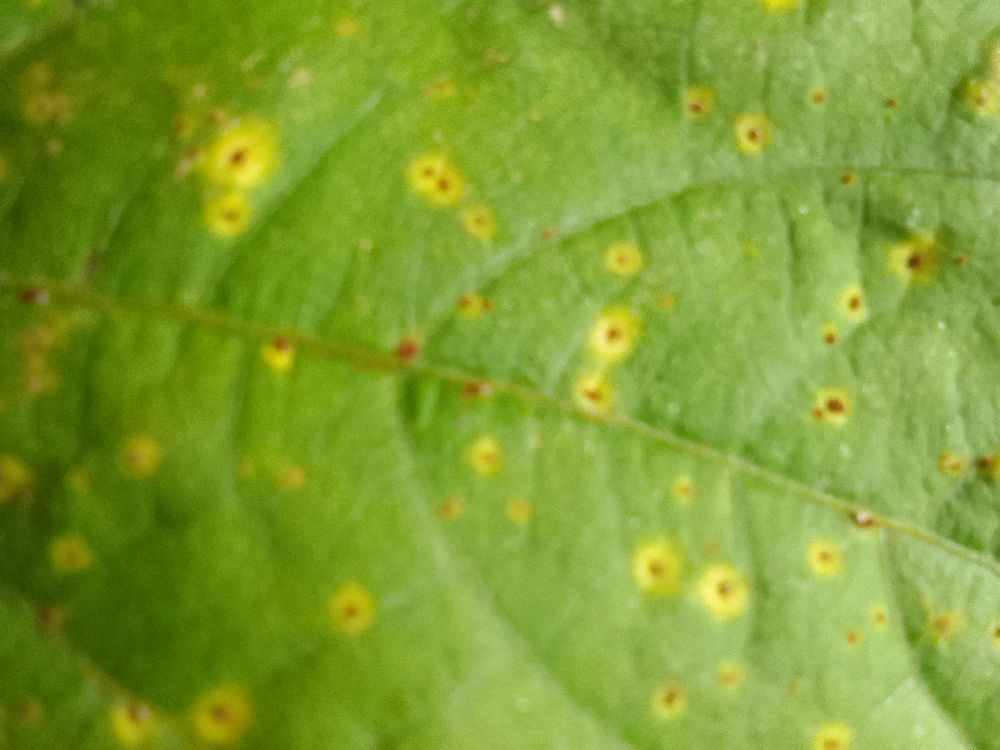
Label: rust